Robert (film)

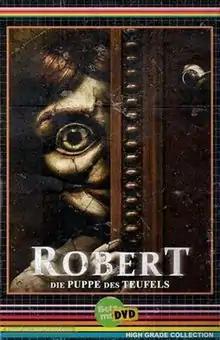
DVD cover

Robert (also known as Robert the Doll) is a 2015 British horror film written and directed by Andrew Jones. The first instalment in the "Robert the Doll film series", it stars Suzie Frances Garton, Lee Bane, Flynn Allen, Judith Haley and Megan Lockhurst. The film was inspired by a haunted doll named Robert.